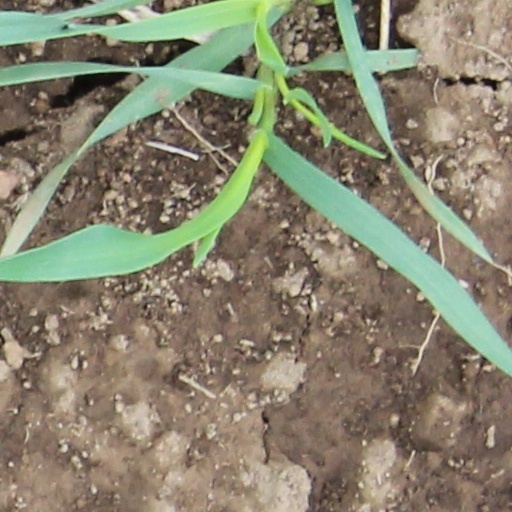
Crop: wheat